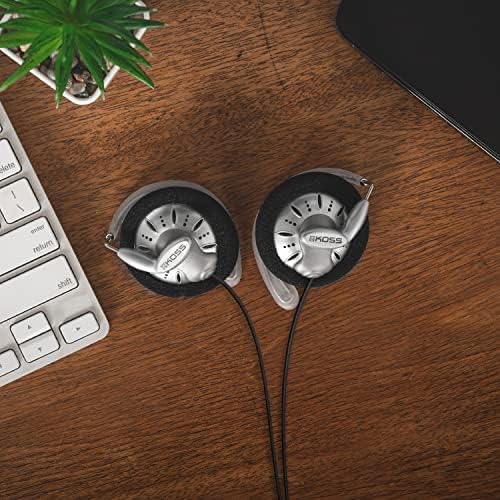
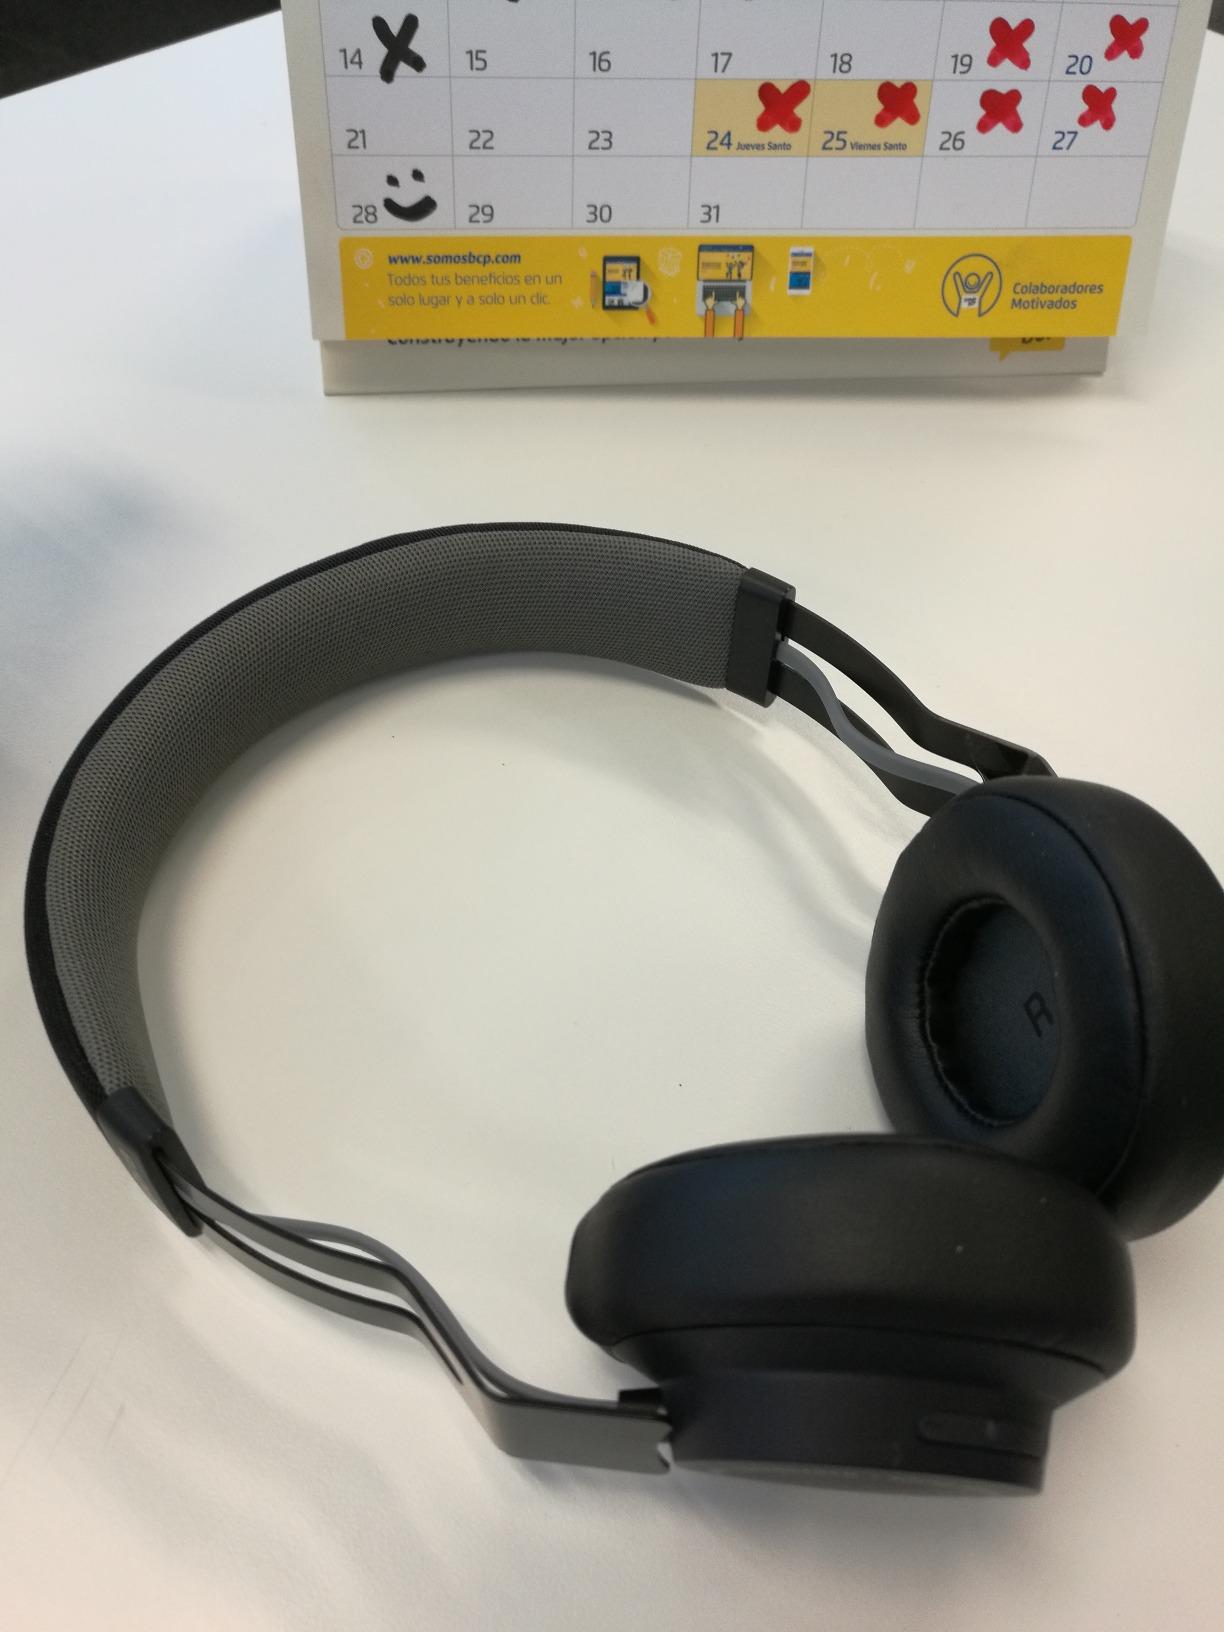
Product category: headphones
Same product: no